Describe the emotion expressed in this image:  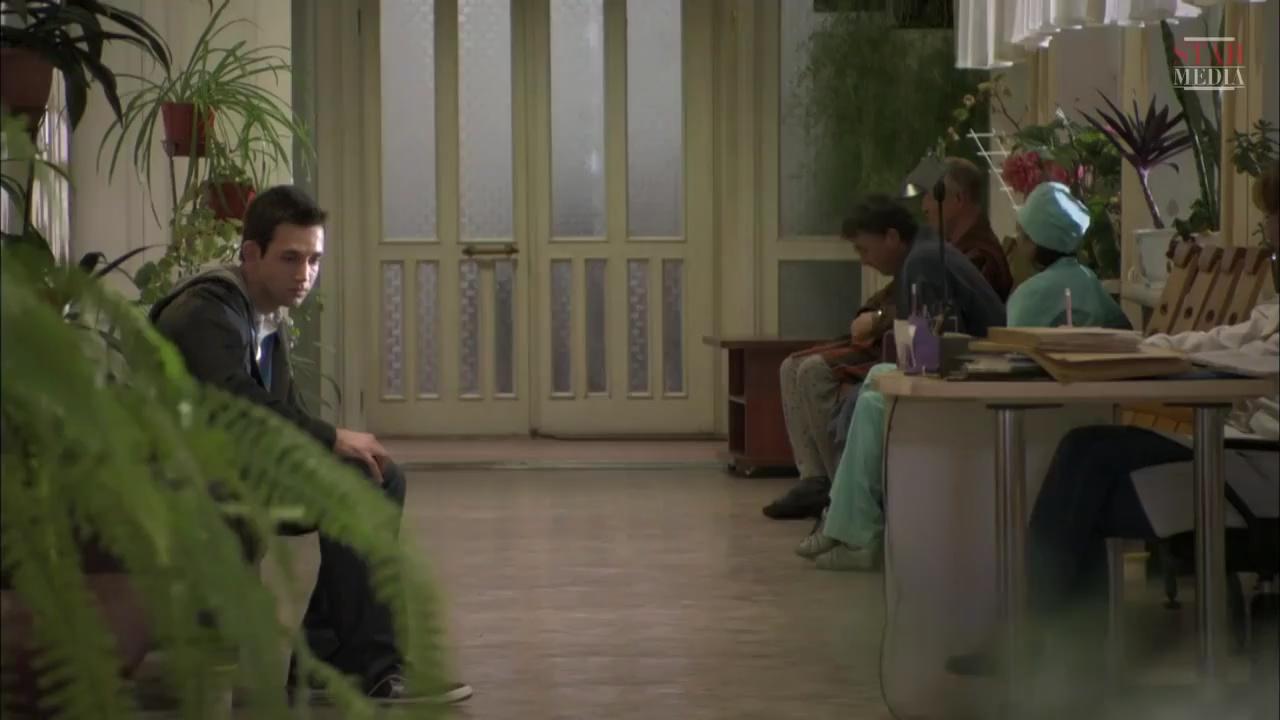
This person displays Pain, valence and arousal with low intensity.